Roman Catholic Diocese of Valledupar

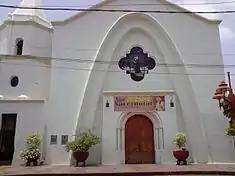
Cathedral of Our Lady of the Rosary

The Roman Catholic Diocese of Valledupar is located in Cesar Department, Colombia with the cathedral in the city of Valledupar. It is in the ecclesiastical province of Barranquilla.